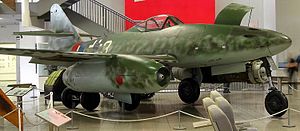
Messerschmitt Me 262
Messerschmitt Me 262 på Deutsches Museum
Messerschmitt Me 262 er et tysk 2-motors jagerfly, bygget under 2. verdenskrig. Flyet var verdens første jetfly, som blev indsat i kamp.